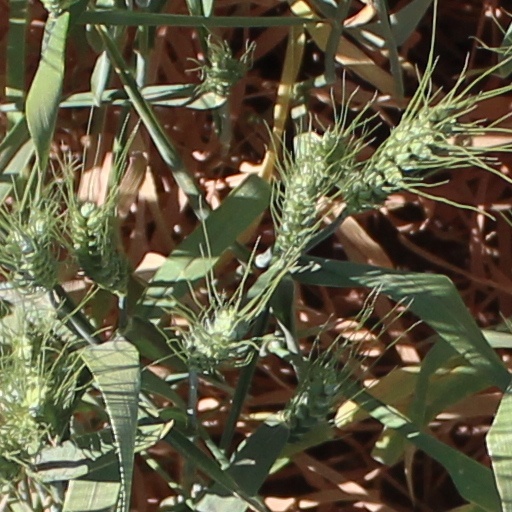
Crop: wheat